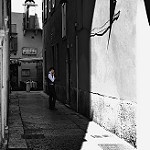
Label: street